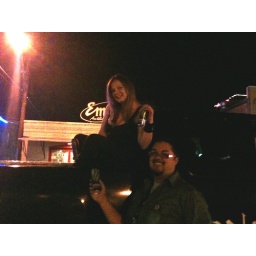
March 13, 2010 - Joel posing w/ some energy drink girl on the street in Austin